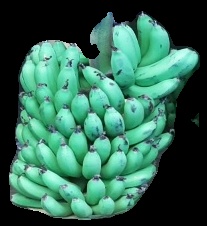
Variety: pachbale
Grade: grade1